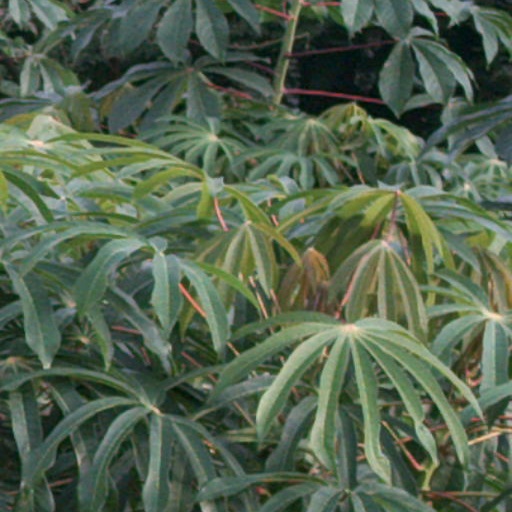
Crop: cassava